Future Commando Force

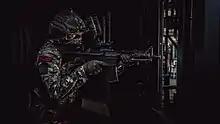
The new Royal Marines uniform introduced as part of the FCF.

Given that the FCF programme is ongoing, its form has not been finalised, and is subject to change. Currently, it models the Royal Marines as a new special operations capable maritime force. This force is to be expeditionary, provide a rapid response ability, and able work in littoral zones and grey zones. Moreover, the FCF was created, in part, to counter coastal A2AD systems.